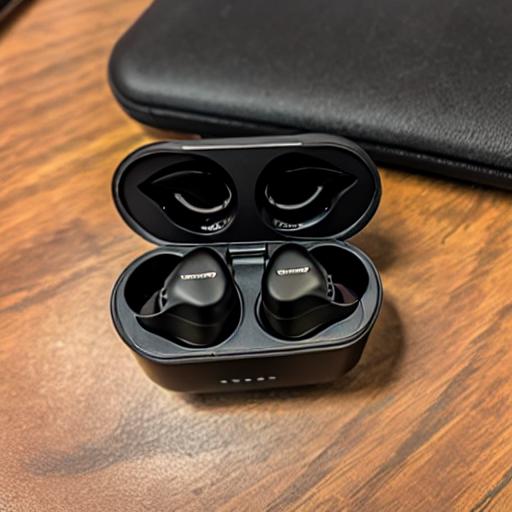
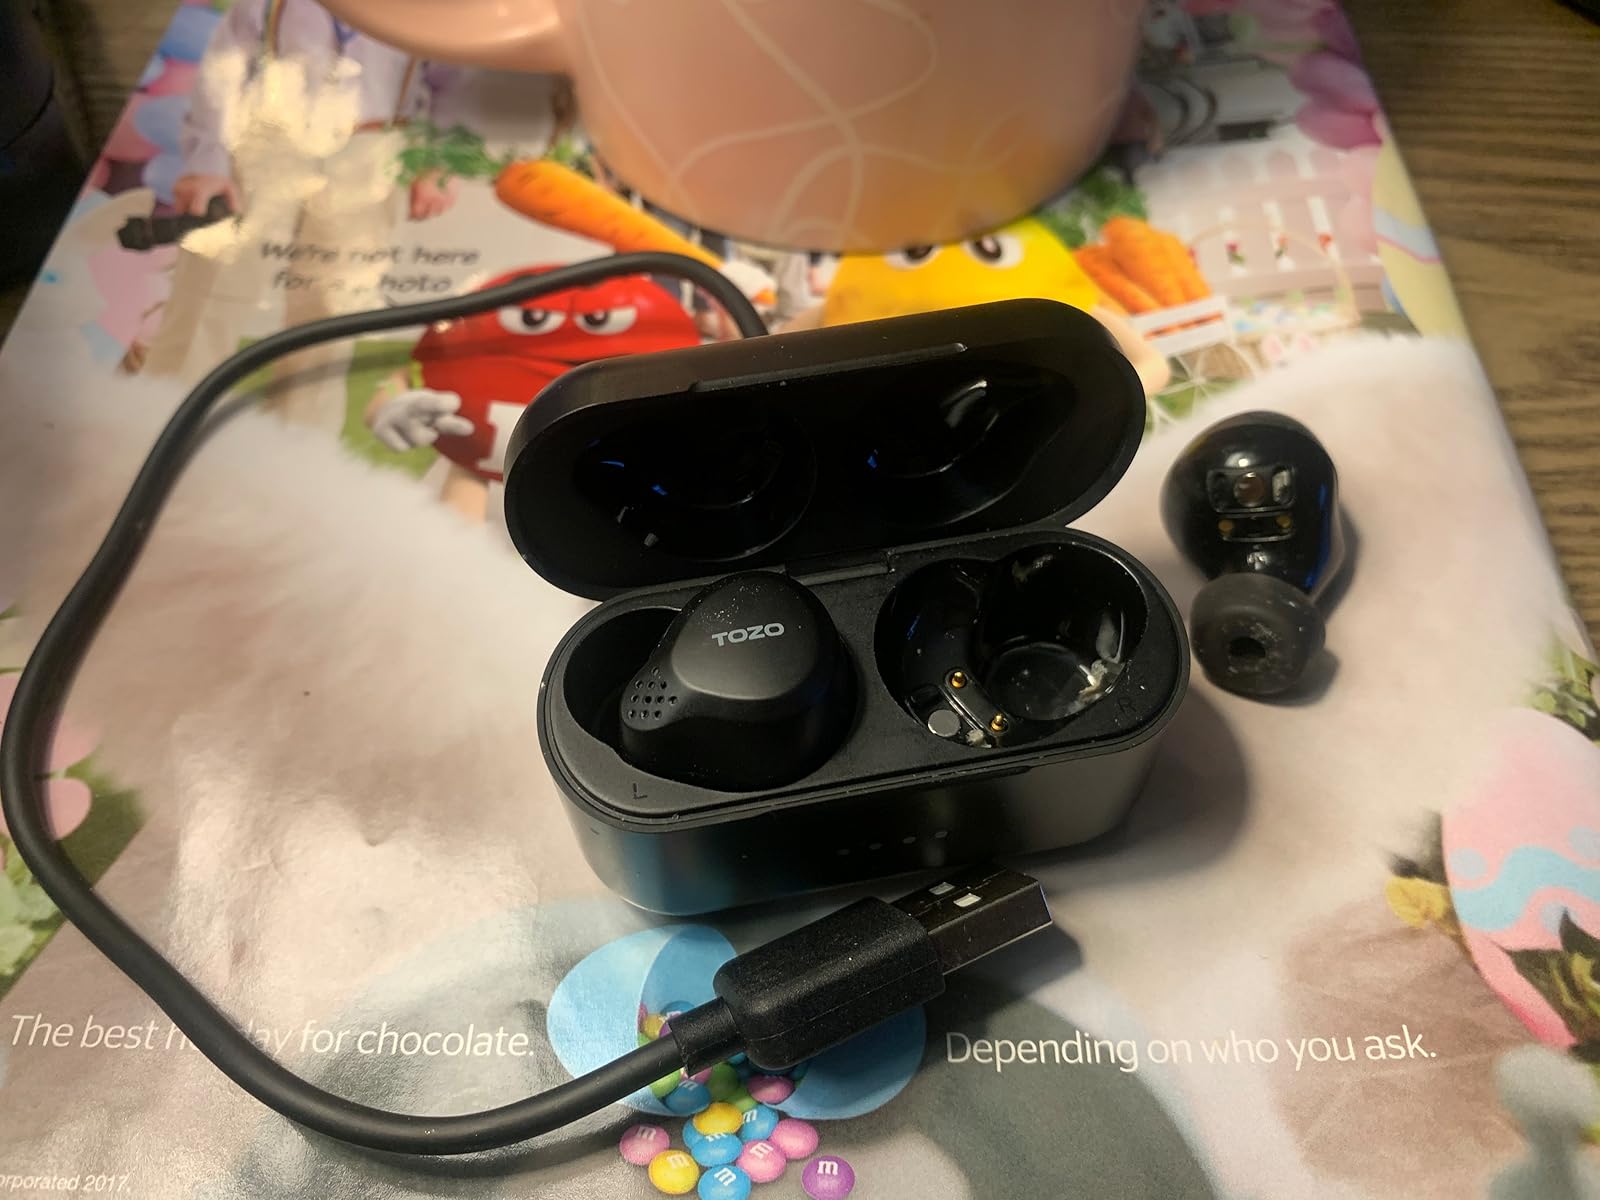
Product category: earbuds
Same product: no